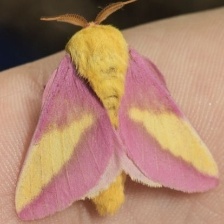
Species: ROSY MAPLE MOTH